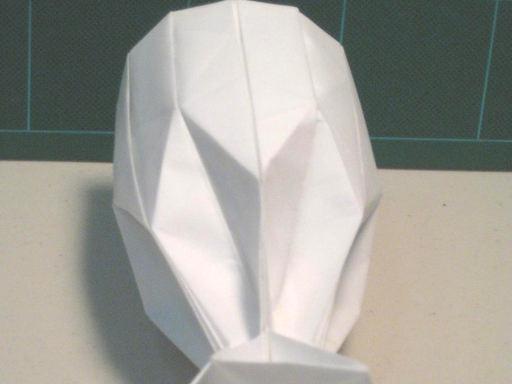
Material: paper